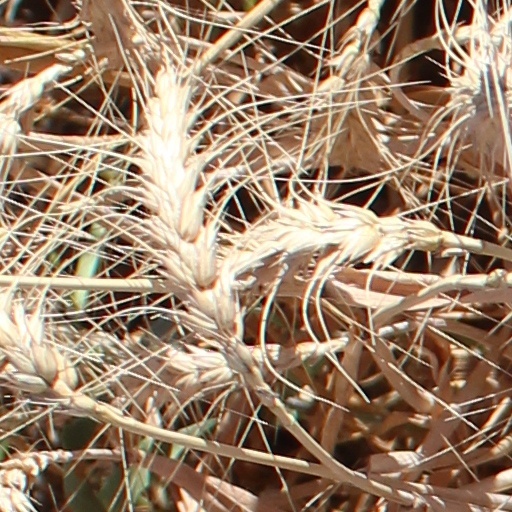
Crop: wheat